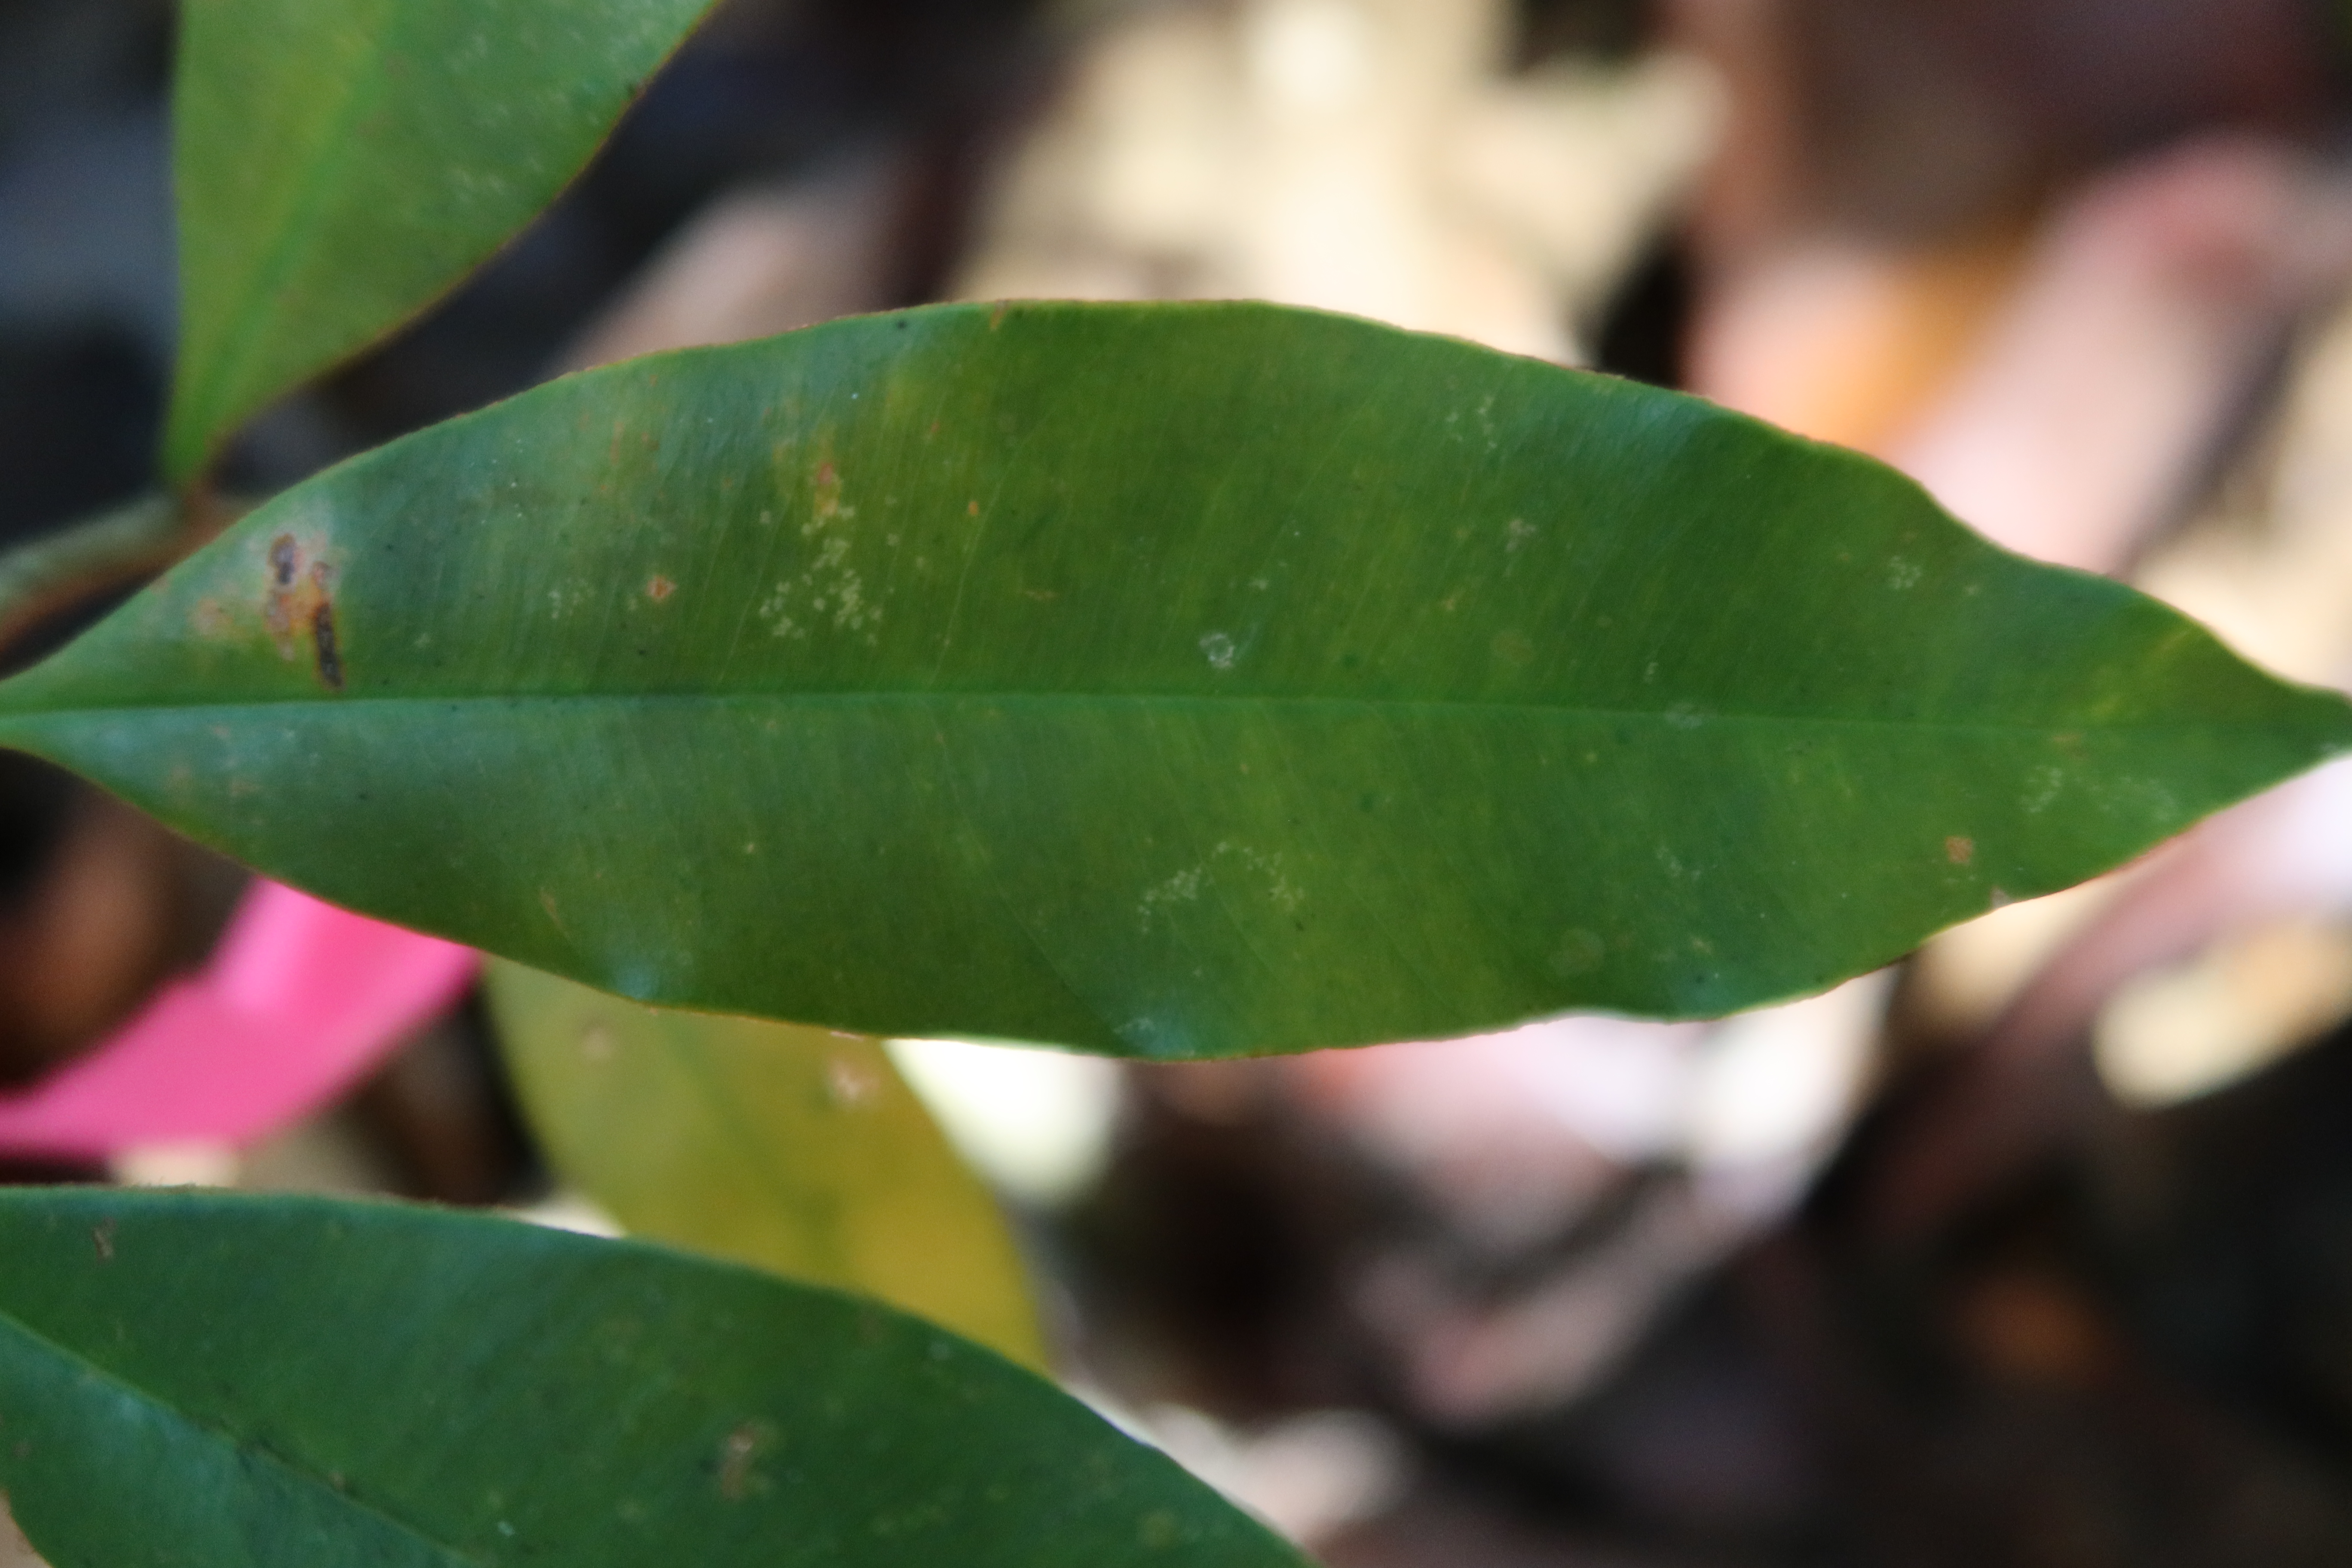
Label: Brown spots